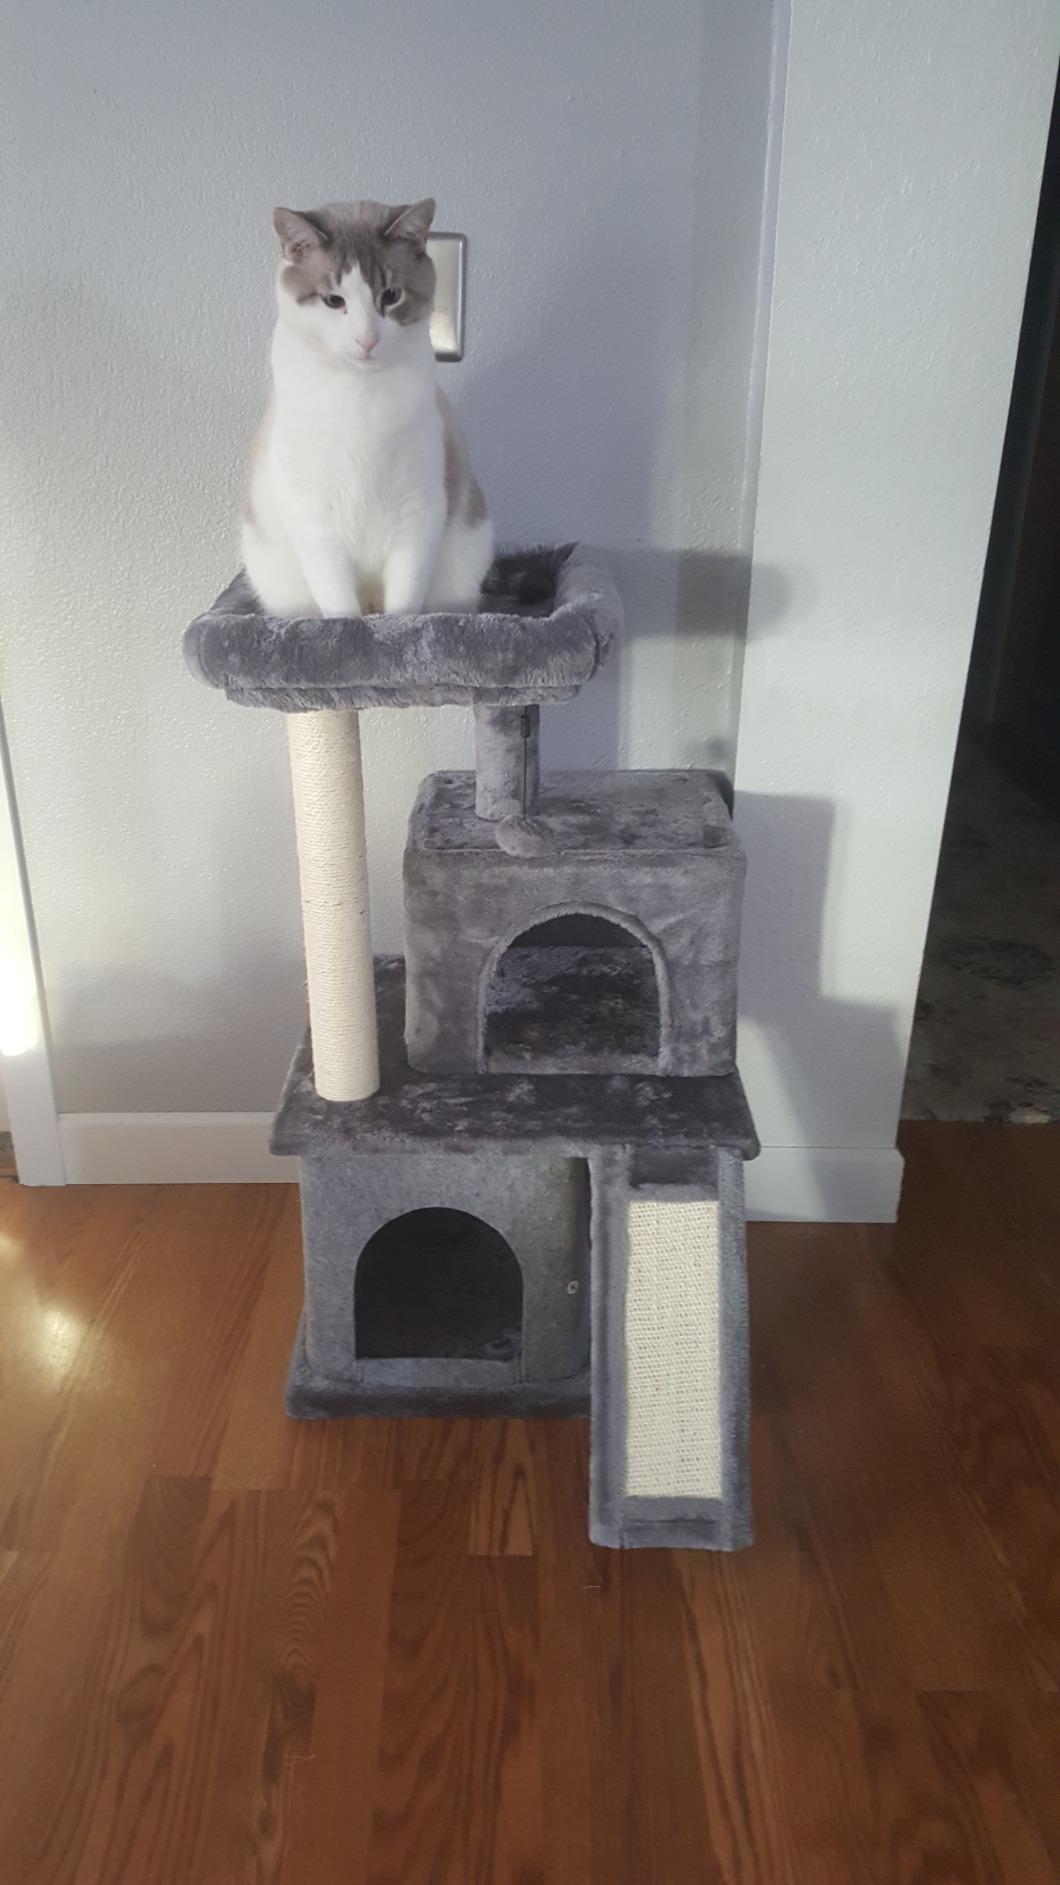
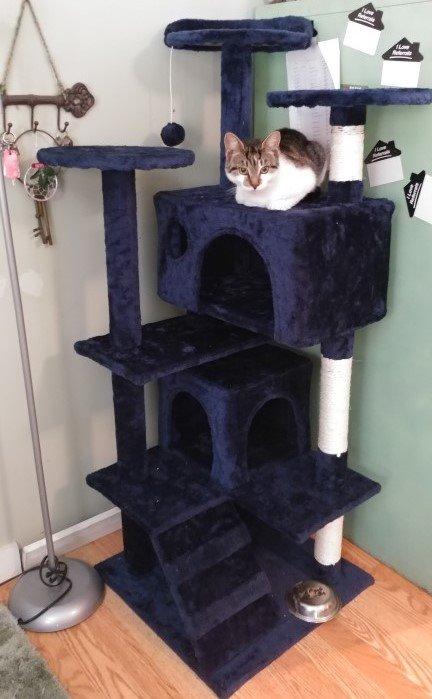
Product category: items_cat tree
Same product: no